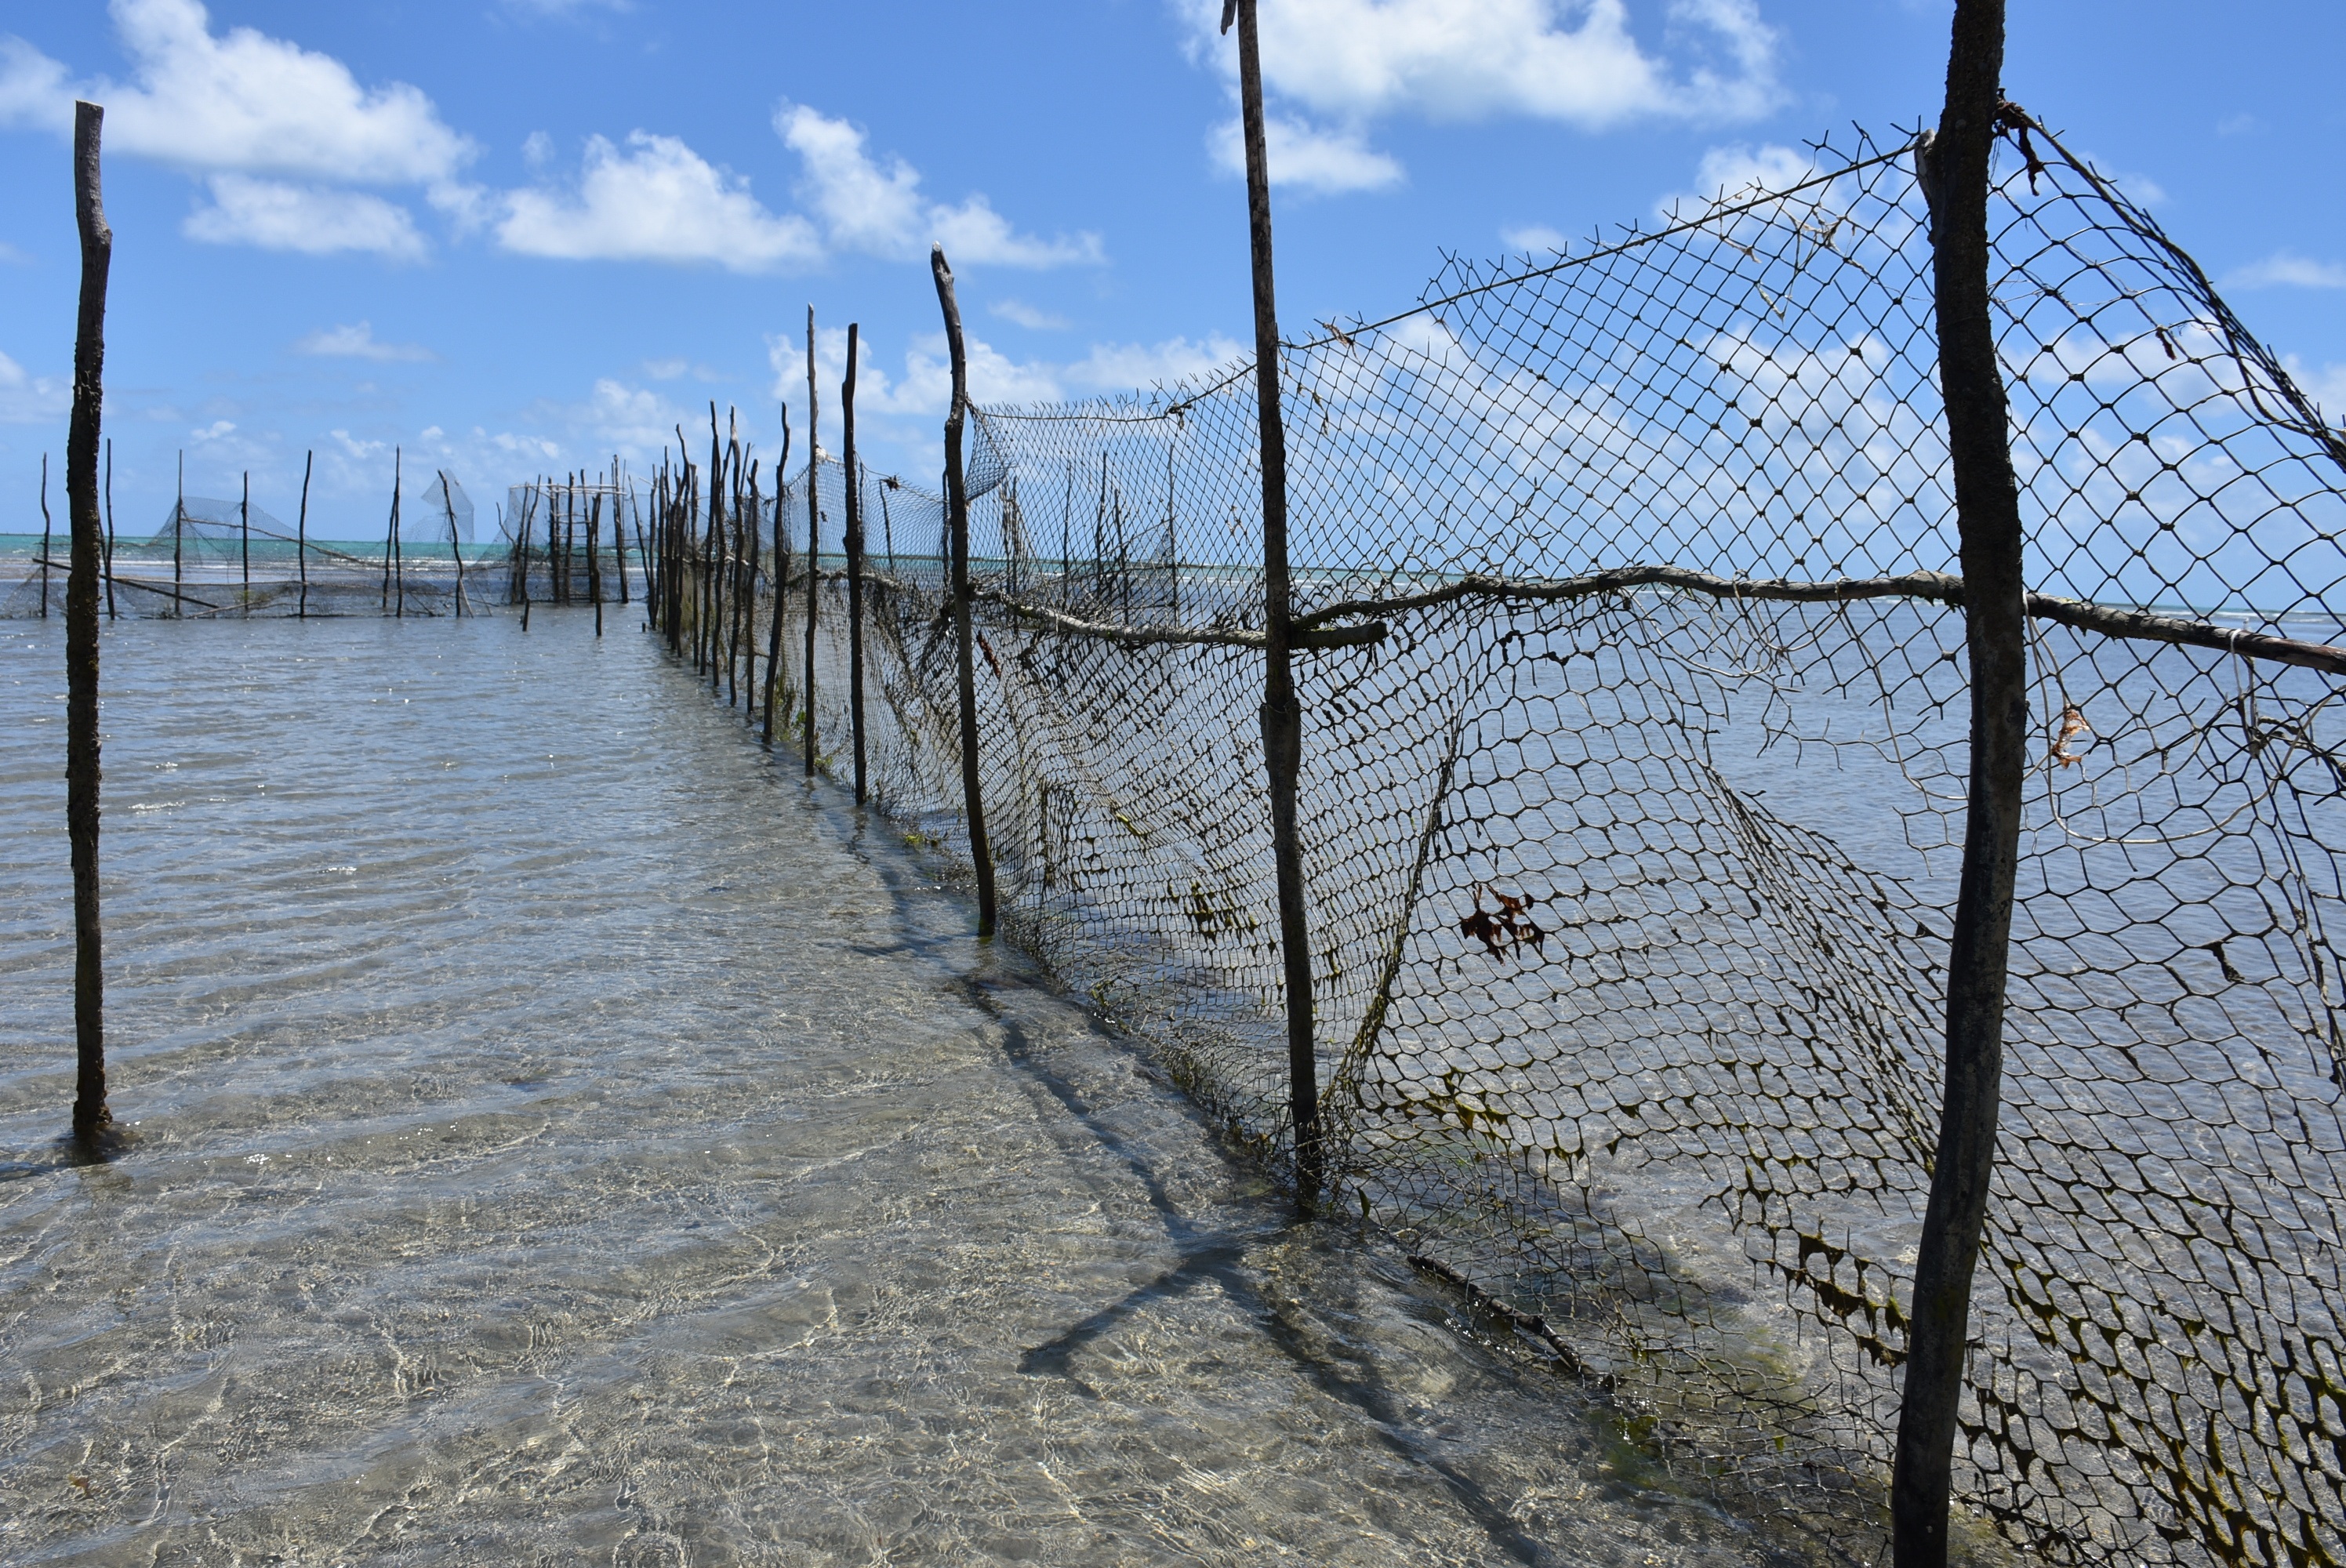
beach, sea, water, winter, fence, wind, walkway, mar, fishery, outdoor structure